Roman Catholic Diocese of Mainz

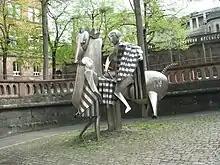
Modern stainless steel sculpture of St. Martin in front of the Martinus School Mainz in the old town of Mainz

The most important educational institution of the Diocese is the Catholic University of Applied Sciences, Mainz. Besides the Roman Catholic Diocese of Mainz and the (arch)dioceses of Cologne, Limburg, Speyer and Trier belong to the initiators of this university .